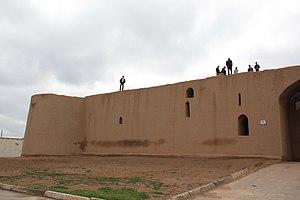
La forteresse Kirk-Kiz, parfois écrit Kyrk-Kyz, Qyrq-Qyz ou Qirq-Qiz selon les sources, est un fort datant du IXᵉ siècle situé près de Termez, en Ouzbékistan.